2012 Copa del Rey de Balonmano

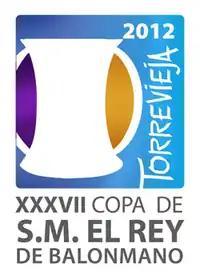

The 2012 Copa del Rey de Balonmano was the 37th edition of the Copa del Rey de Balonmano. It took place in the Palacio de los Deportes Infanta Cristina, in Torrevieja, Valencian Community, between 7 & 11 March 2012. It was hosted by Liga ASOBAL, Torrevieja city council, Costa Blanca Tourism & Hotel La Laguna. Torrevieja was the host team. Torrevieja hosted Copa del Rey for second time from 2002.